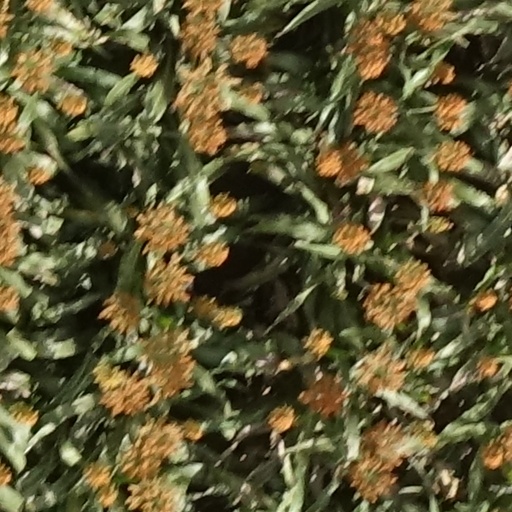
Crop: sorghum